Petit Pont

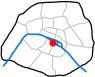
Location on the Seine

The Petit Pont is centrally located in Paris' 4th and 5th arrondissements, connecting the Île de la Cité, one of the two natural islands on the Seine within the city limits, to the Rive Gauche It is near the Saint-Michel station on the Paris Metro.